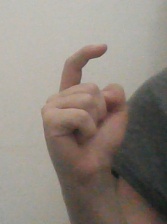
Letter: ra